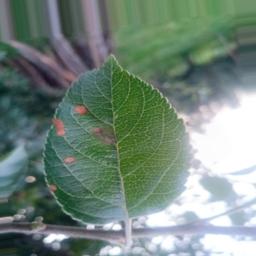
Label: Alternaria